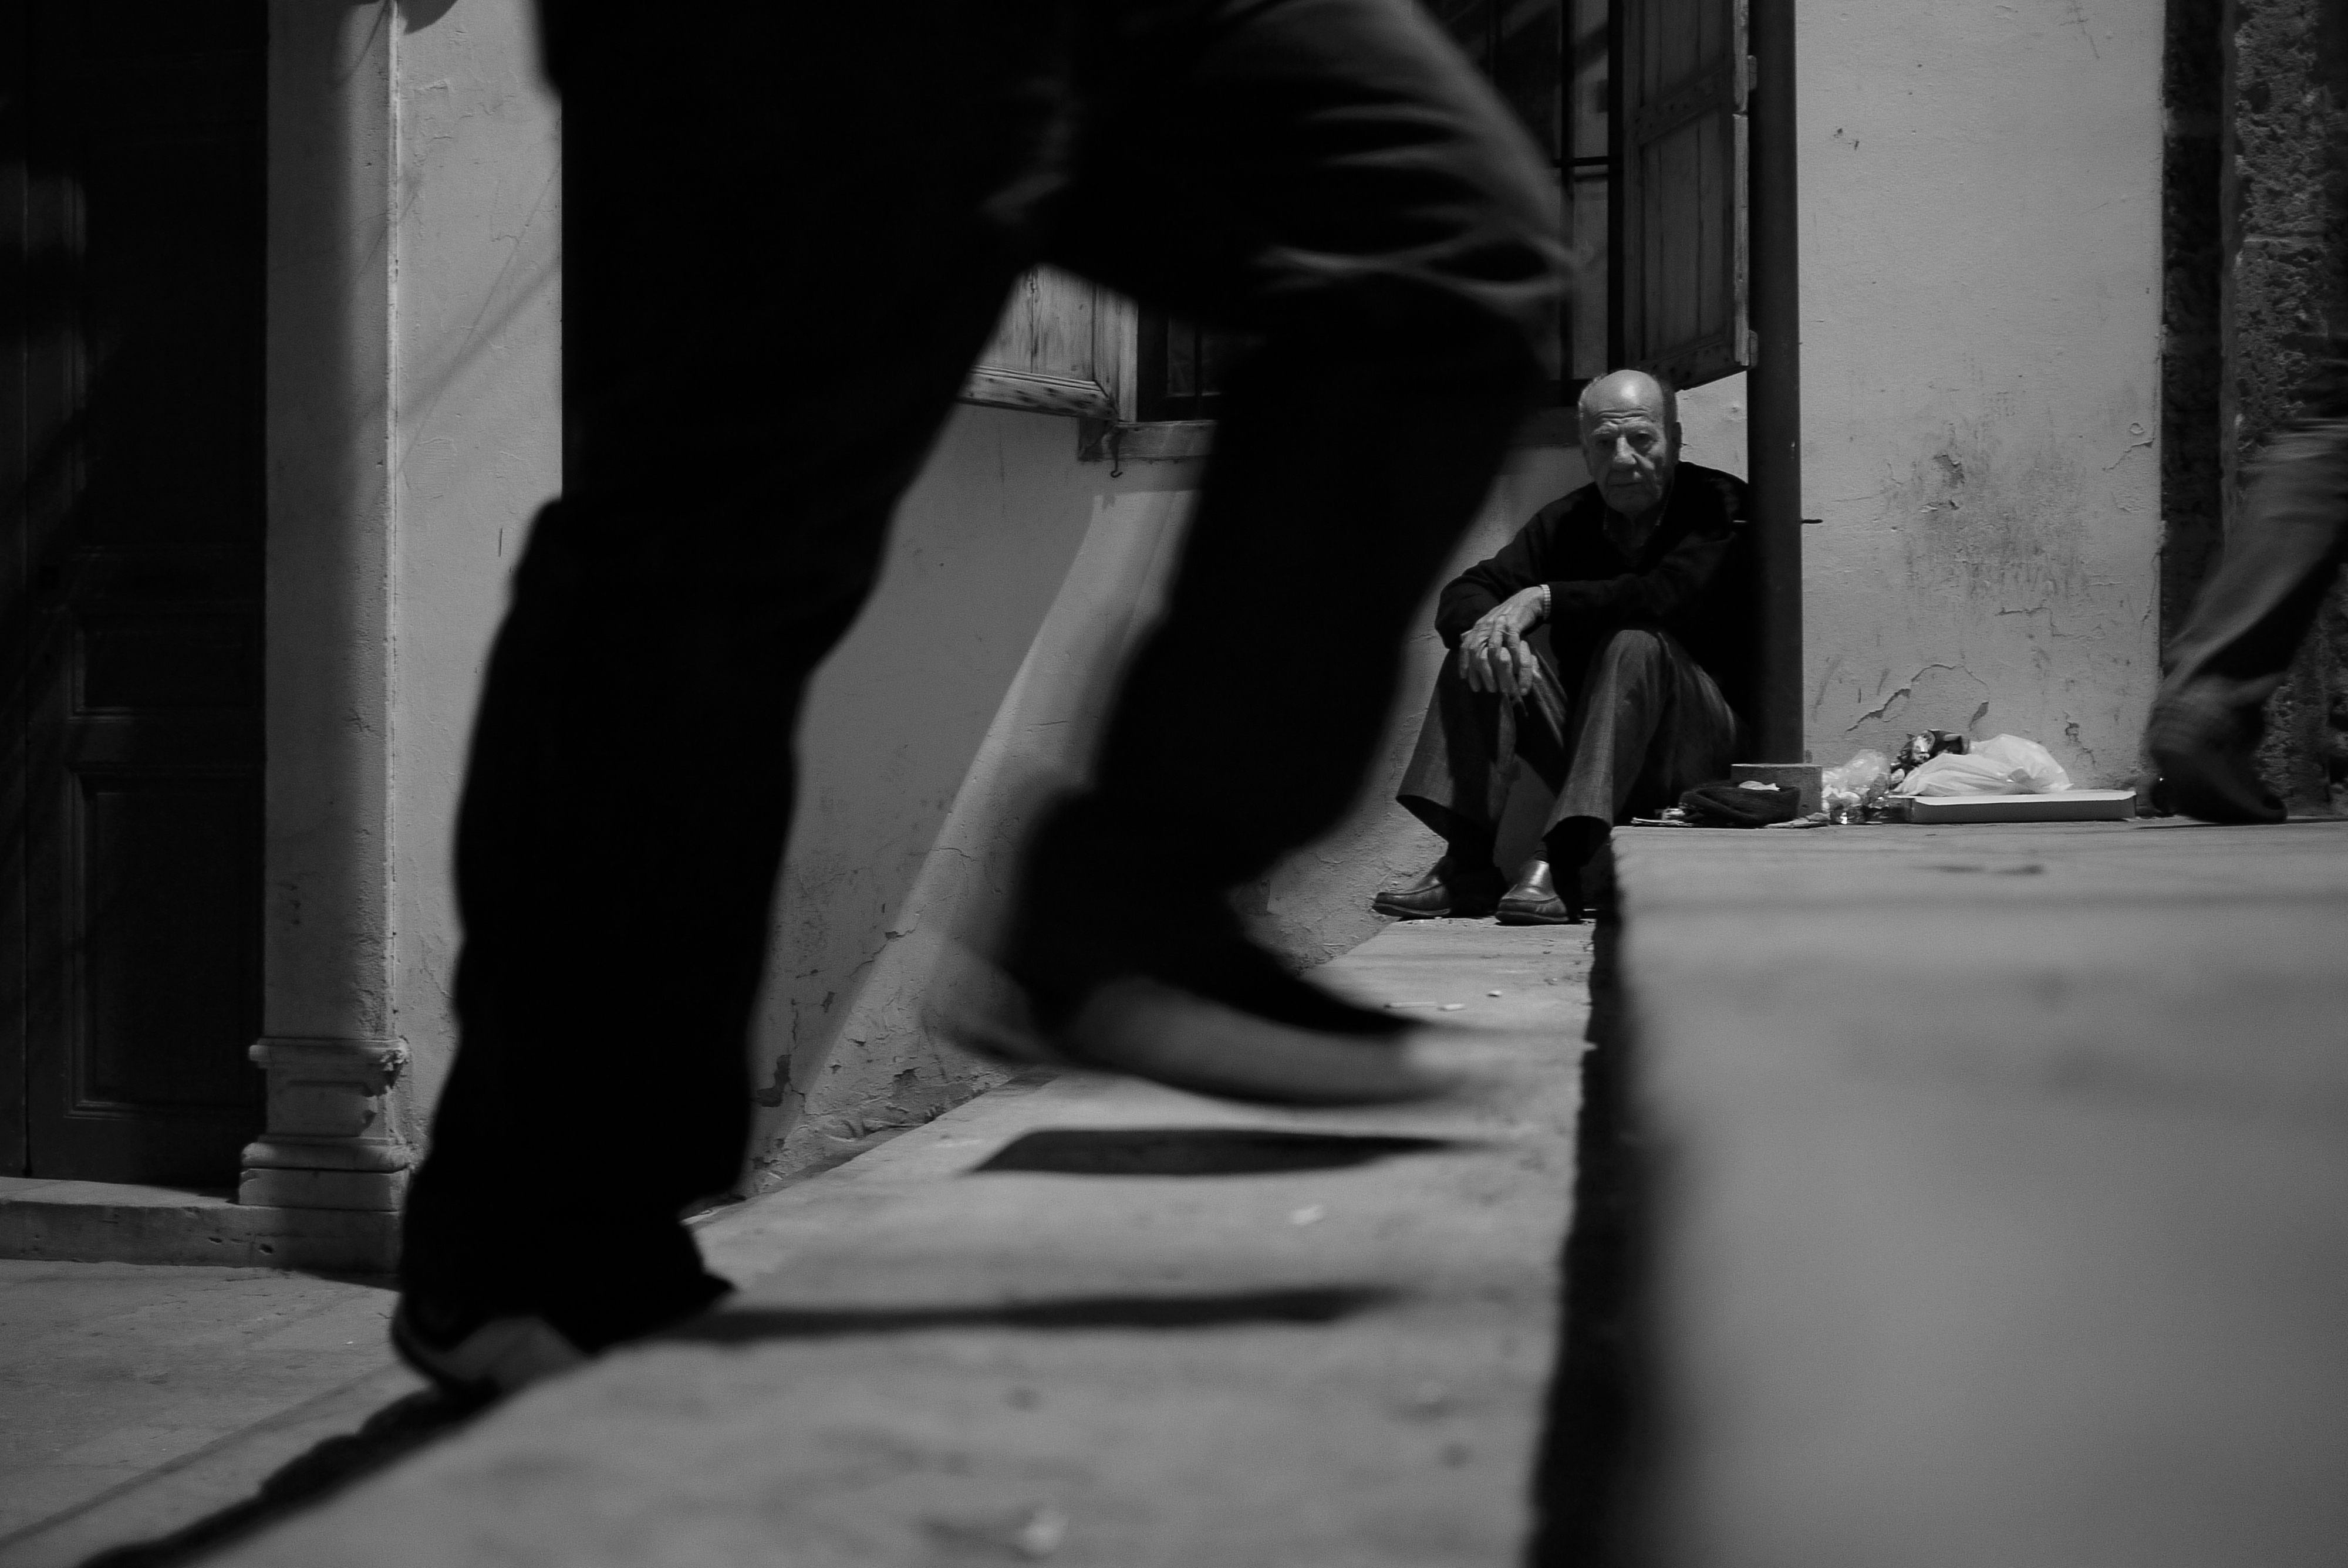
black and white, white, street, photography, ebook, leg, sitting, shadow, training, darkness, fashion, black, monochrome, streetphotography, flickr, thomas, video, olympus, omd, fuji, leica, monochrom, leuthard, hcb, thomasleuthard, streettogs, monochrome photography, film noir, human positions